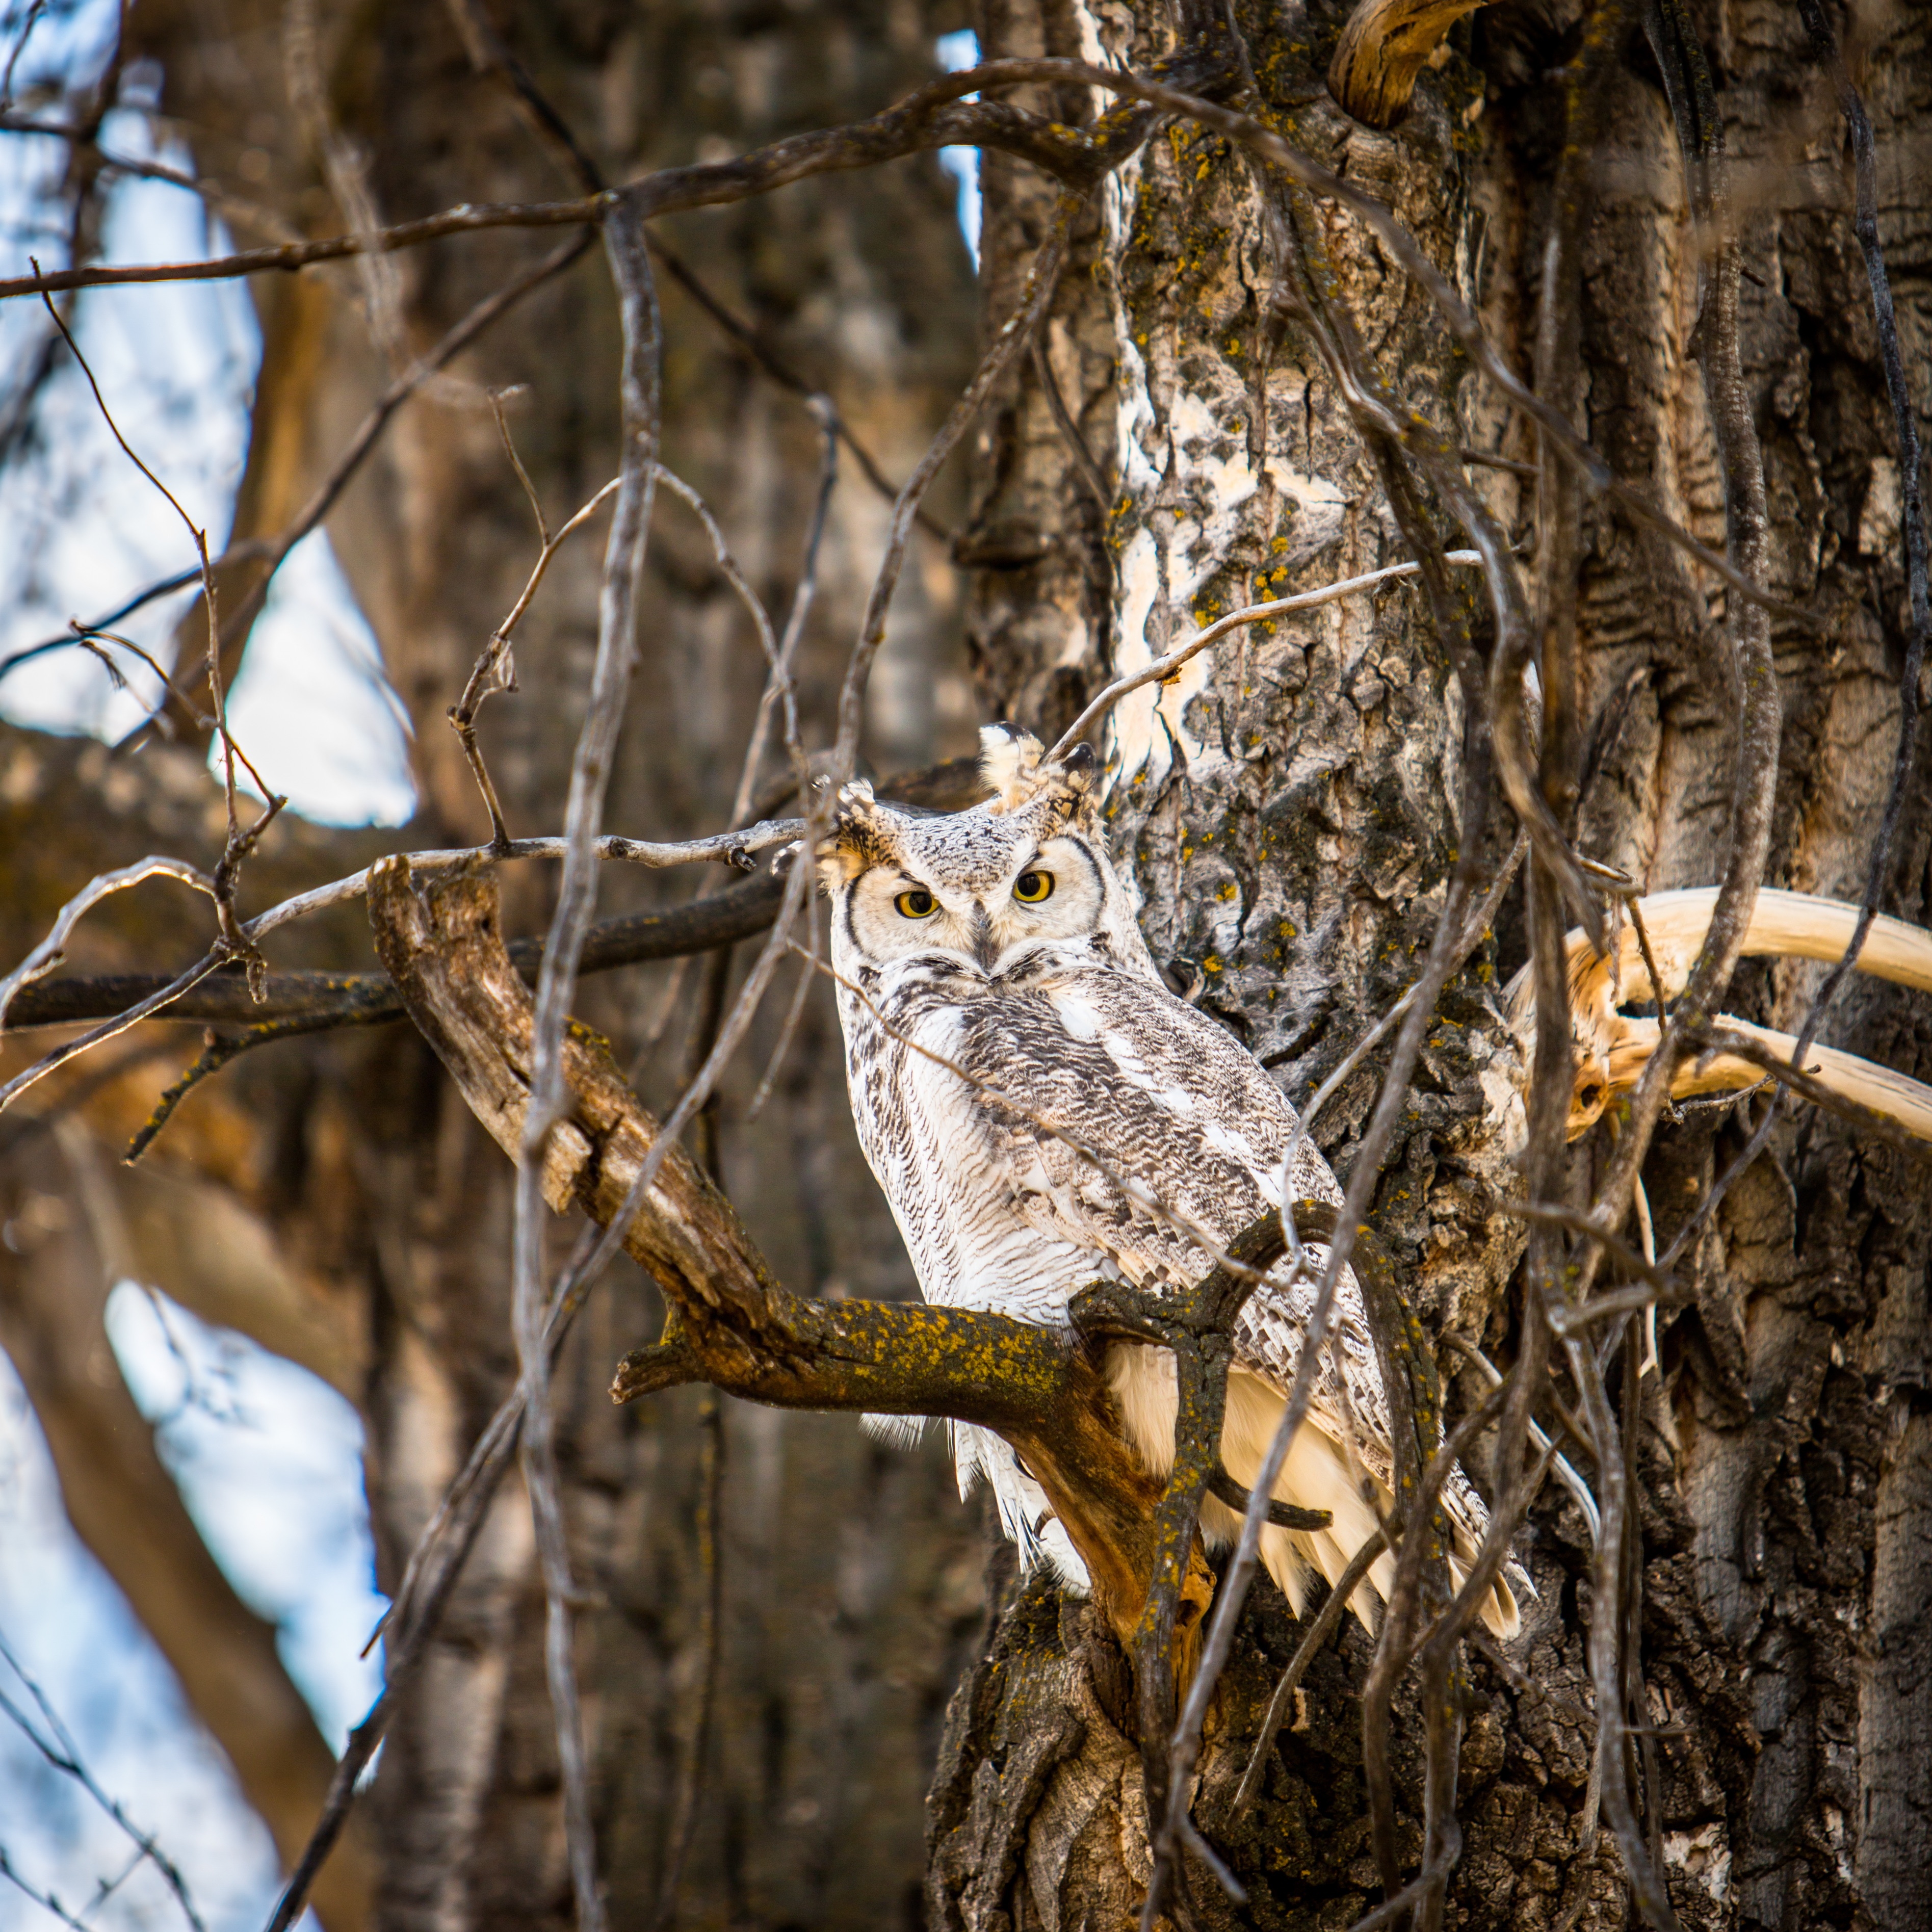
tree, nature, branch, winter, bird, wildlife, autumn, eagle, owl, fauna, bird of prey